Memorial Parkway (Huntsville, Alabama)

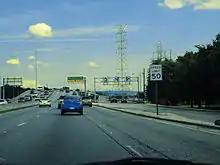
Memorial Parkway at Governors Drive

Memorial Parkway, also known as the Parkway, is a major thoroughfare in Huntsville, Alabama that carries over 100,000 vehicles on average a day. It, in whole or in part, follows U.S. Route 231, U.S. Route 431, U.S. Route 72, and State Route 53 through the Huntsville city limits. It is a limited access road through most of Huntsville city proper, providing exits to the frontage road which allows access to road intersections, as well as businesses and residences along the route. Both the limited access and frontage roads are referred to as Memorial Parkway. Originally constructed to bypass downtown Huntsville and officially opened on December 1, 1955, the highway is the major commercial thoroughfare through Huntsville, a status it has held since the mid-1960s.